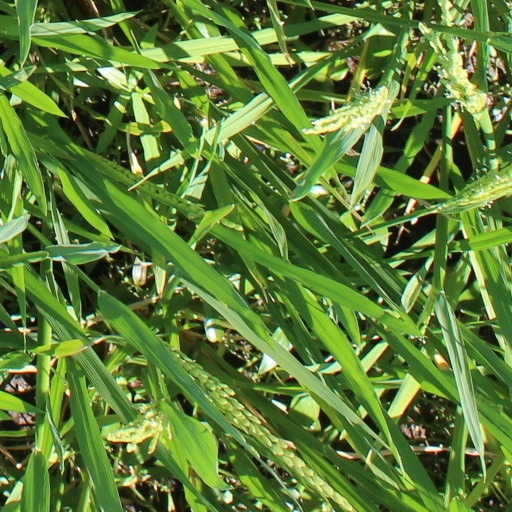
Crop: rice